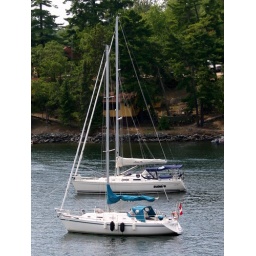
A couple of great looking boats just below the Sioux Narrows bridge